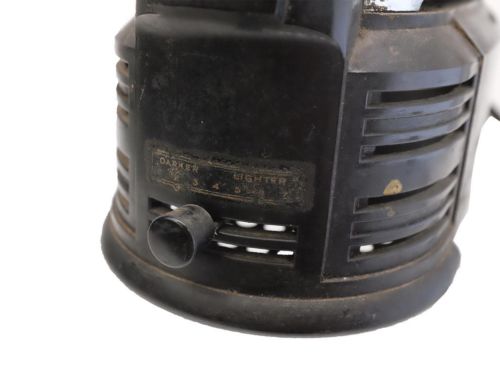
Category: toaster